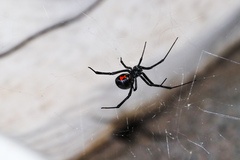
Species: Lactrodectus_hesperus